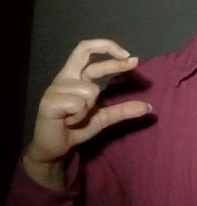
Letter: thal